Mohammed Sylla

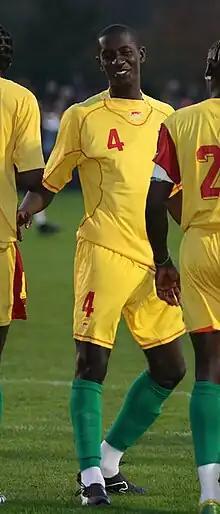
Sylla with Guinea in 2006

Mohammed "Momo" Sylla (born 13 March 1977) is a former professional footballer who played as a winger. Born in Ivory Coast, he played for the Guinea national team at international level.